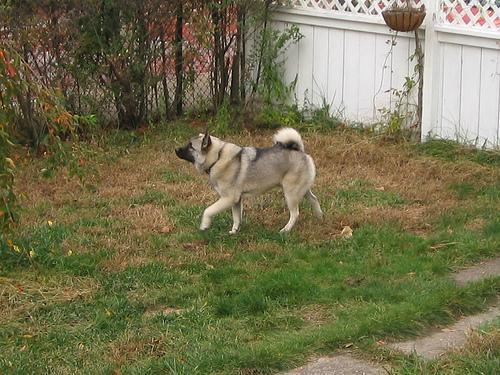
Norwegian_elkhound